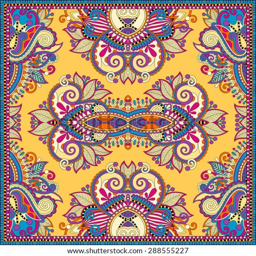
traditional yellow ornamental floral paisley bandanna .